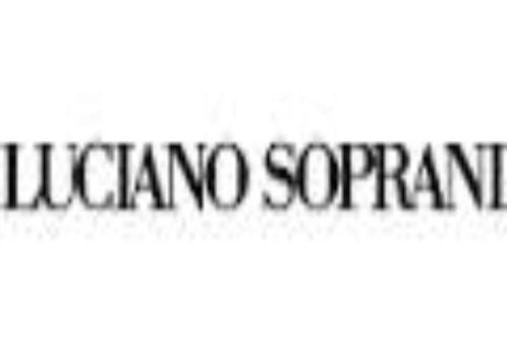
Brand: luciano soprani
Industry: Clothes